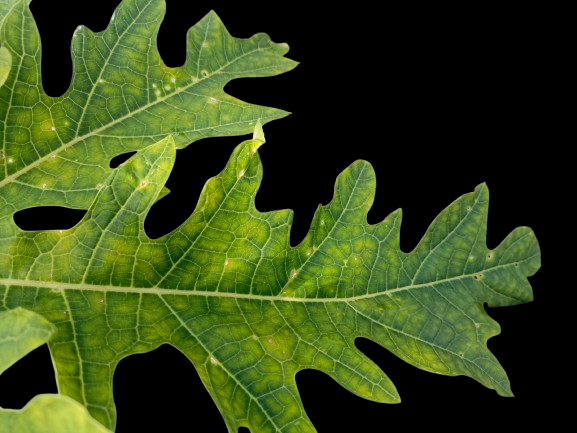
Crop: Papaya
Label: Pathogen_symptoms